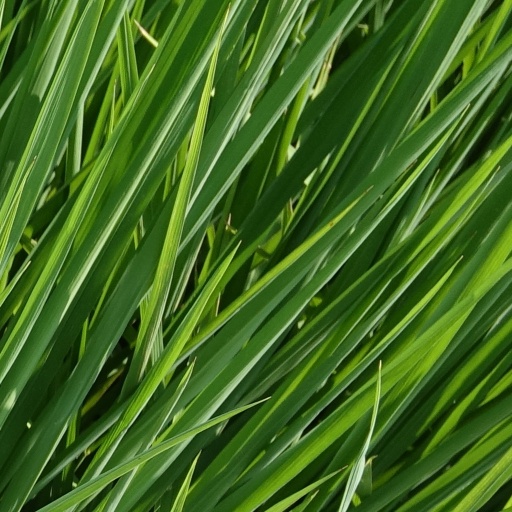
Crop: rice